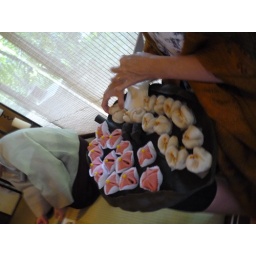
Tea cakes in red and white